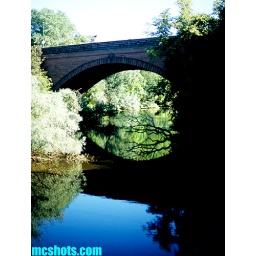
bridge over the kelvin river in glasgow